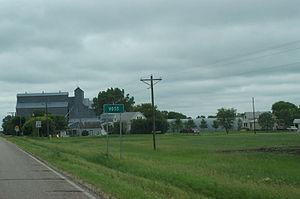
La zone non incorporée de Voss est située dans le comté de Walsh, dans l’État du Dakota du Nord, aux États-Unis. Voss se trouve 6,3 km à l’ouest de Minto.